Great Purge

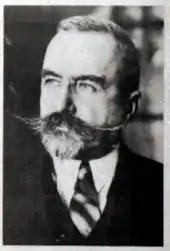
Yevgeny-Ludvig Karlovich Miller, one of the remaining leaders of the White movement, was abducted from Paris by the NKVD in 1937 and executed in Moscow 19 months later.

On the first day of the trial, Krestinsky caused a sensation when he repudiated his written confession and pleaded not guilty to all charges. He changed his plea the next day, however, after "special measures" which dislocated his left shoulder and caused other injuries.